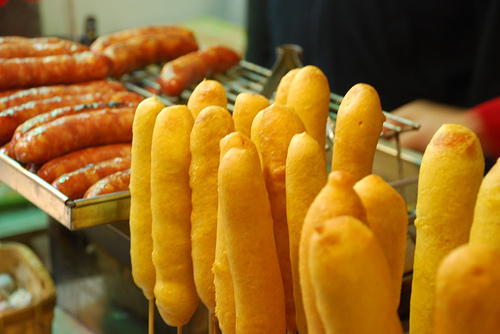
user: Given an image and a question. Answer the question in a short answer. Question: What type of food is this called that's on a stick? Short Answer:
assistant: corndog